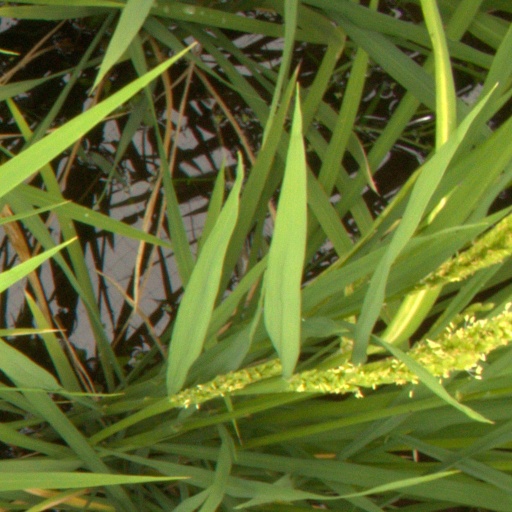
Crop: rice